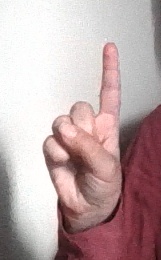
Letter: bb